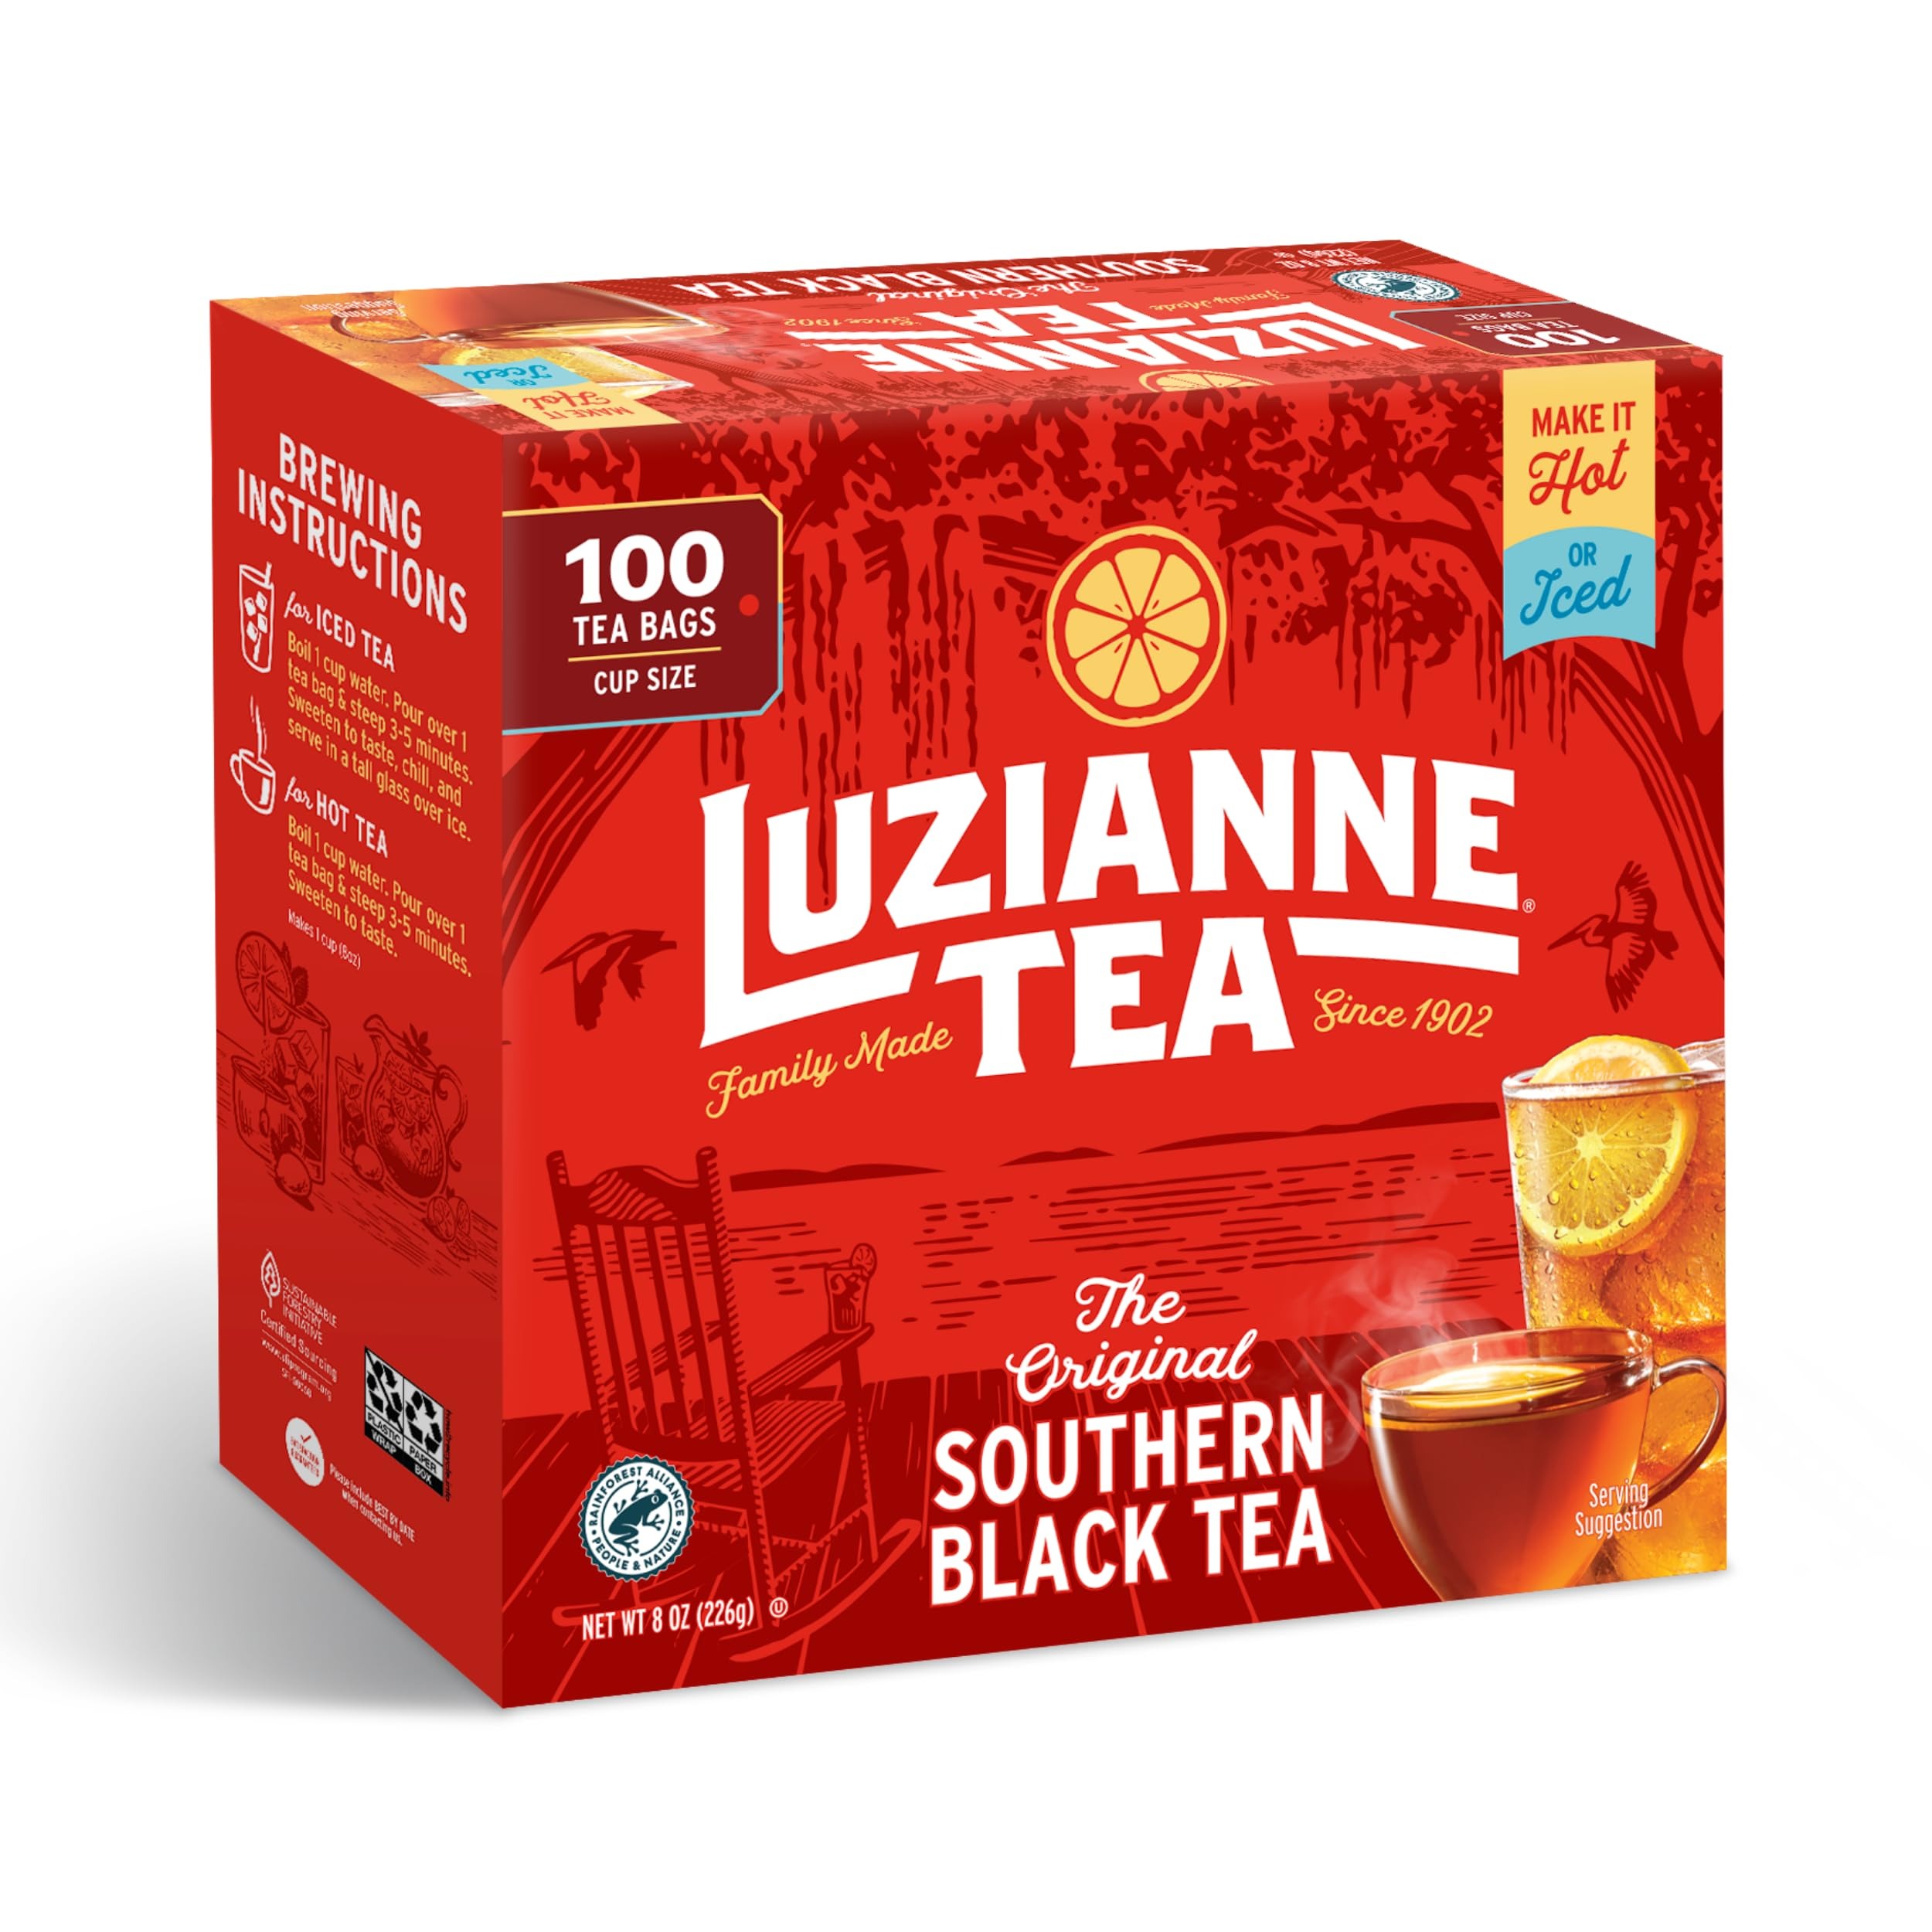
Item Name: Luzianne Unsweetened Iced Tea Bags, Family Size, 100ct Box (Pack of 1)
Bullet Point 1: Luzianne Tea is specially blended just for iced tea; Featuring Orange Pekoe and Pekoe Cut Black Tea make a delicious refreshing glass of home brewed iced tea; After one sip, you'll understand why
Bullet Point 2: Sustainability: When you buy Luzianne Iced Tea products with the Rainforest Alliance seal, you are supporting a better future for people and nature
Bullet Point 3: Luzianne Iced Tea: We continue to craft one of America's most popular iced teas; It's clear and not cloudy in appearance, with smooth, astringent tea taste; Try blending with mint or raspberries
Bullet Point 4: Authentic Southern Tea: Luzianne Tea has been a fan favorite since 1902! Check out our array of products like single-serve pods, iced tea bags, concentrates and bottled drinks.
Bullet Point 5: Luzianne Heritage: Our family business has been blending tea for over 100 years; Luzianne founder William B. Reily helped to spread the popularity of tea and coffee across America
Value: 100.0
Unit: Count

Price: 14.68